Camden Fort Meagher

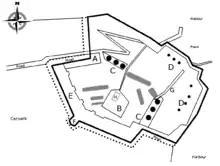
Plan with key features: (A) Barracks, (B) Square, (C) Upper batteries, (D) Lower batteries, (E) "Terreplein", (F) "Caponier", (G) "Bright Tunnel", (H) Main magazine

The features of the fort date primarily to developments in the 19th century, when – at its peak – the fort had 7 officers, more than 200 men, and upwards of 20 guns.